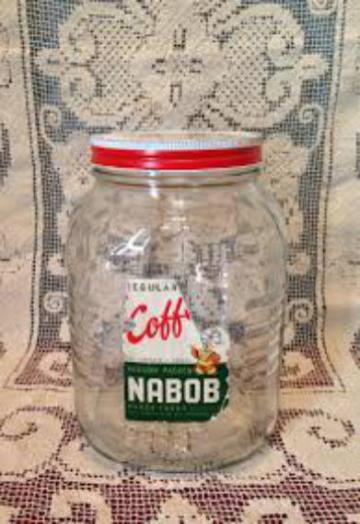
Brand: nabob
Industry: Food